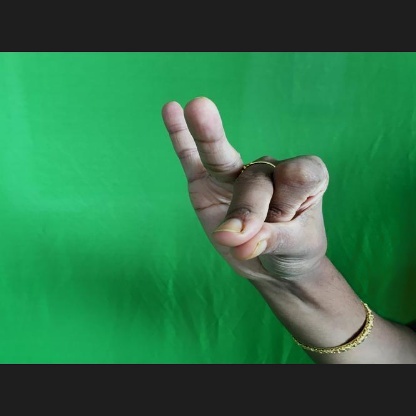
Mudra: Bramaram